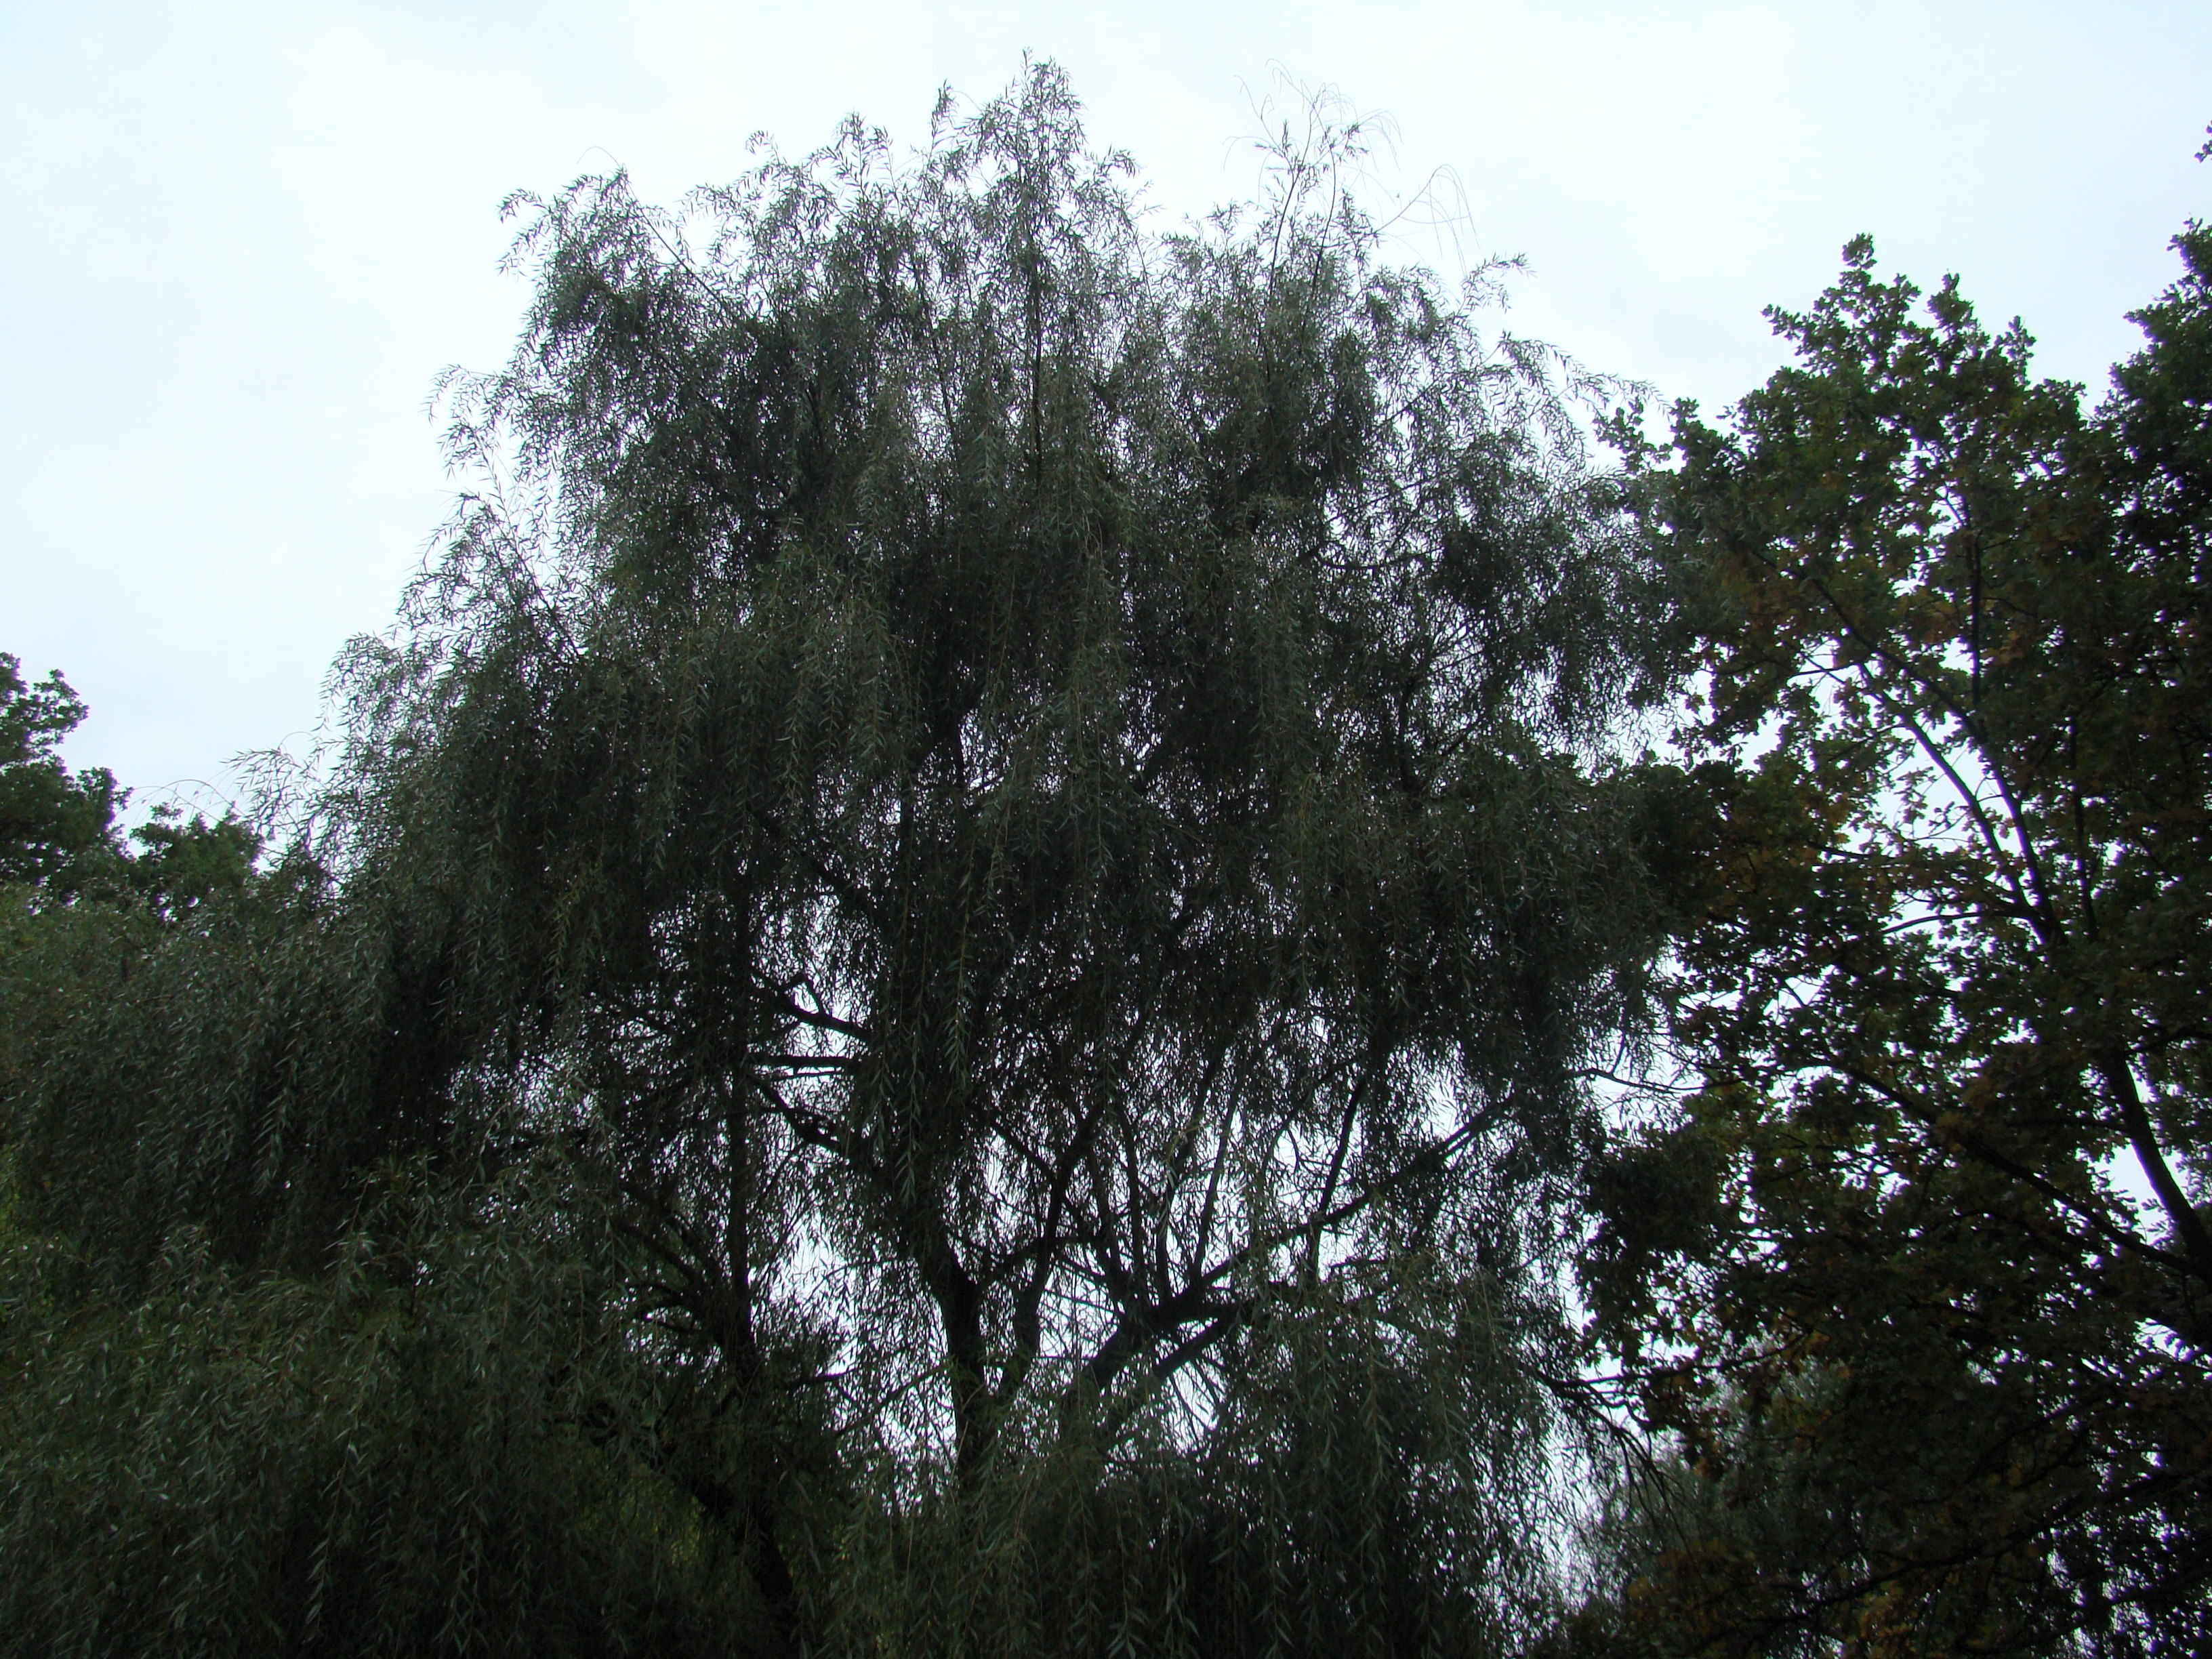
tree, nature, forest, branch, plant, leaf, flower, travel, flora, trees, shrub, sony, woodland, habitat, parks, ecosystem, dsch9, moldova, woody plant, land plant